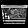
Label: Bag